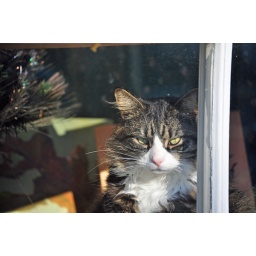
cat in window